1962 Bathurst Six Hour Classic

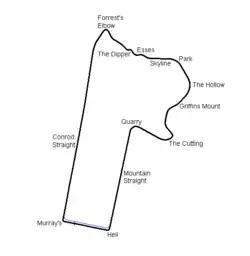
Map of the track

The 1962 Bathurst Six Hour Classic was an endurance race for production touring cars and production sports cars. The event was staged at the Mount Panorama Circuit near Bathurst, New South Wales, on 30 September 1962.